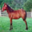
Label: horse